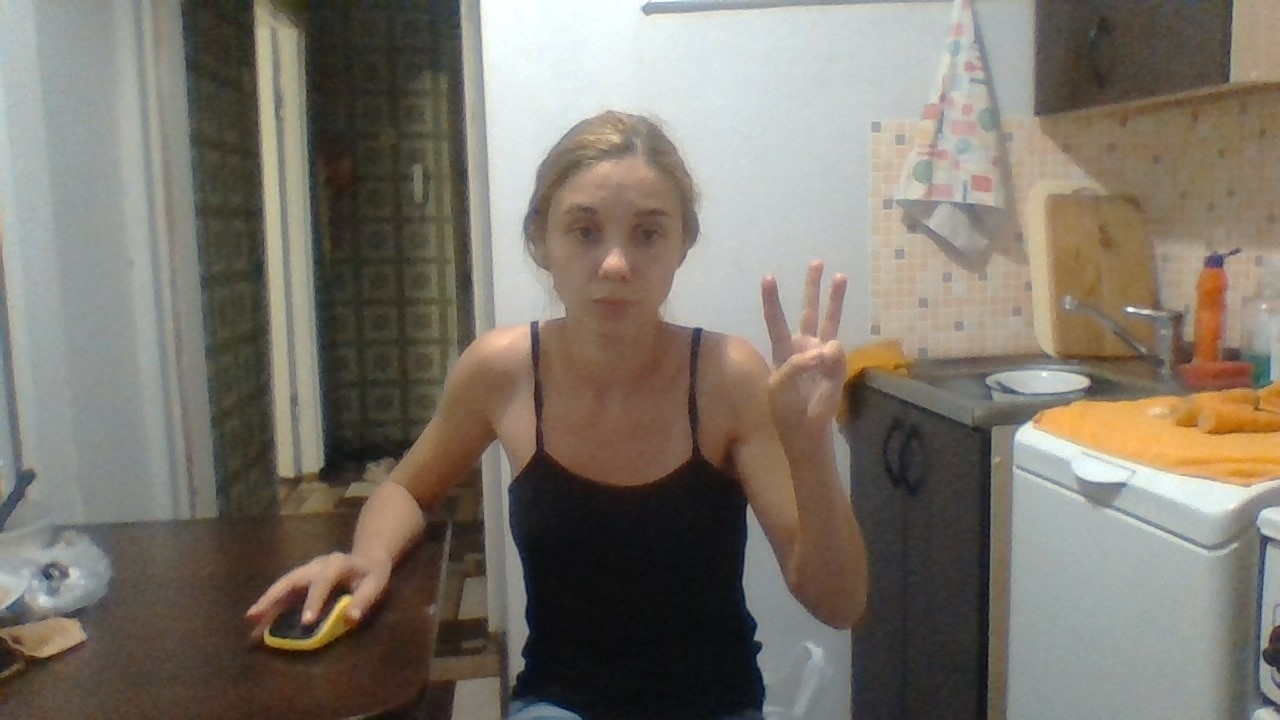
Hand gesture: three